Peter Jackson's interpretation of The Lord of the Rings

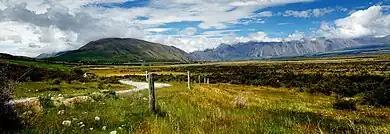
Photo of New Zealand landscape

There are several reasons why a film-maker would need to make alterations while adapting the source text of "The Lord of the Rings" to a screenplay, not least its length. Tolkien's version contains a variety of types of writing, especially descriptions of landscape, characters, and their appearance, namely narrative, dialogue, and embedded songs and poems. As Joseph Ricke and Catherine Barnett write, "Tolkien's characters … – like the narrative in which they exist – pause often for reflection, lamentation, poetry, song, moral inventory, refocusing, wrestling with their consciences, and debating their commitment to the mission before them." Furthermore, the main text is supplemented by a prologue on the nature of hobbits, the distinctive small people of an England-like region of Middle-earth, and the social and political organisation of their home, the Shire. It is accompanied by six lengthy appendices describing the history of Middle-earth's kings, its chronology over more than 6,000 years of the Second and Third Ages, family trees, calendars, and guides to pronunciation and the Elvish scripts, and to the languages of Middle-earth. Film has different capabilities from prose fiction. The film version translates descriptions of landscape into actual landscapes, whether those of New Zealand or computer-generated imagery; something of the feeling aroused by the descriptions is conveyed by the choice of landscape and the photography, from woodland scenes in the Shire to wide panoramas of majestic mountains. Subtle effects such as Tolkien's indirect suggestion of the power of the One Ring are difficult to replicate by such means. Dialogue is sometimes taken unchanged from the book, but much is cut; some elements are voiced by other characters.